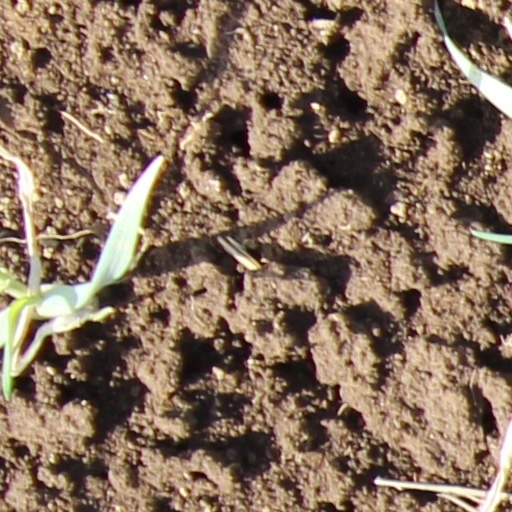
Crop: wheat